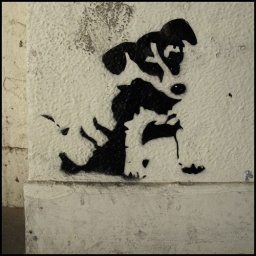
cute doggy in a subway